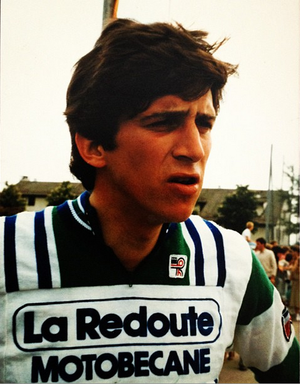
Jean Marie Michel - Coureur cycliste, équipe la Redoute-Motobecane, 1979
Jean-Marie Michel est un ancien coureur cycliste professionnel français.
L'équipe cycliste La Redoute, appelée La Redoute-Motobécane jusqu'en 1983 est une équipe cycliste professionnelle française ayant existé de 1979 à 1985. Elle était sponsorisée par La Redoute et Motobécane, dans une structure qui comprenait le Vélo Club de Roubaix. Elle est dirigée par Joseph Braeckevelt.